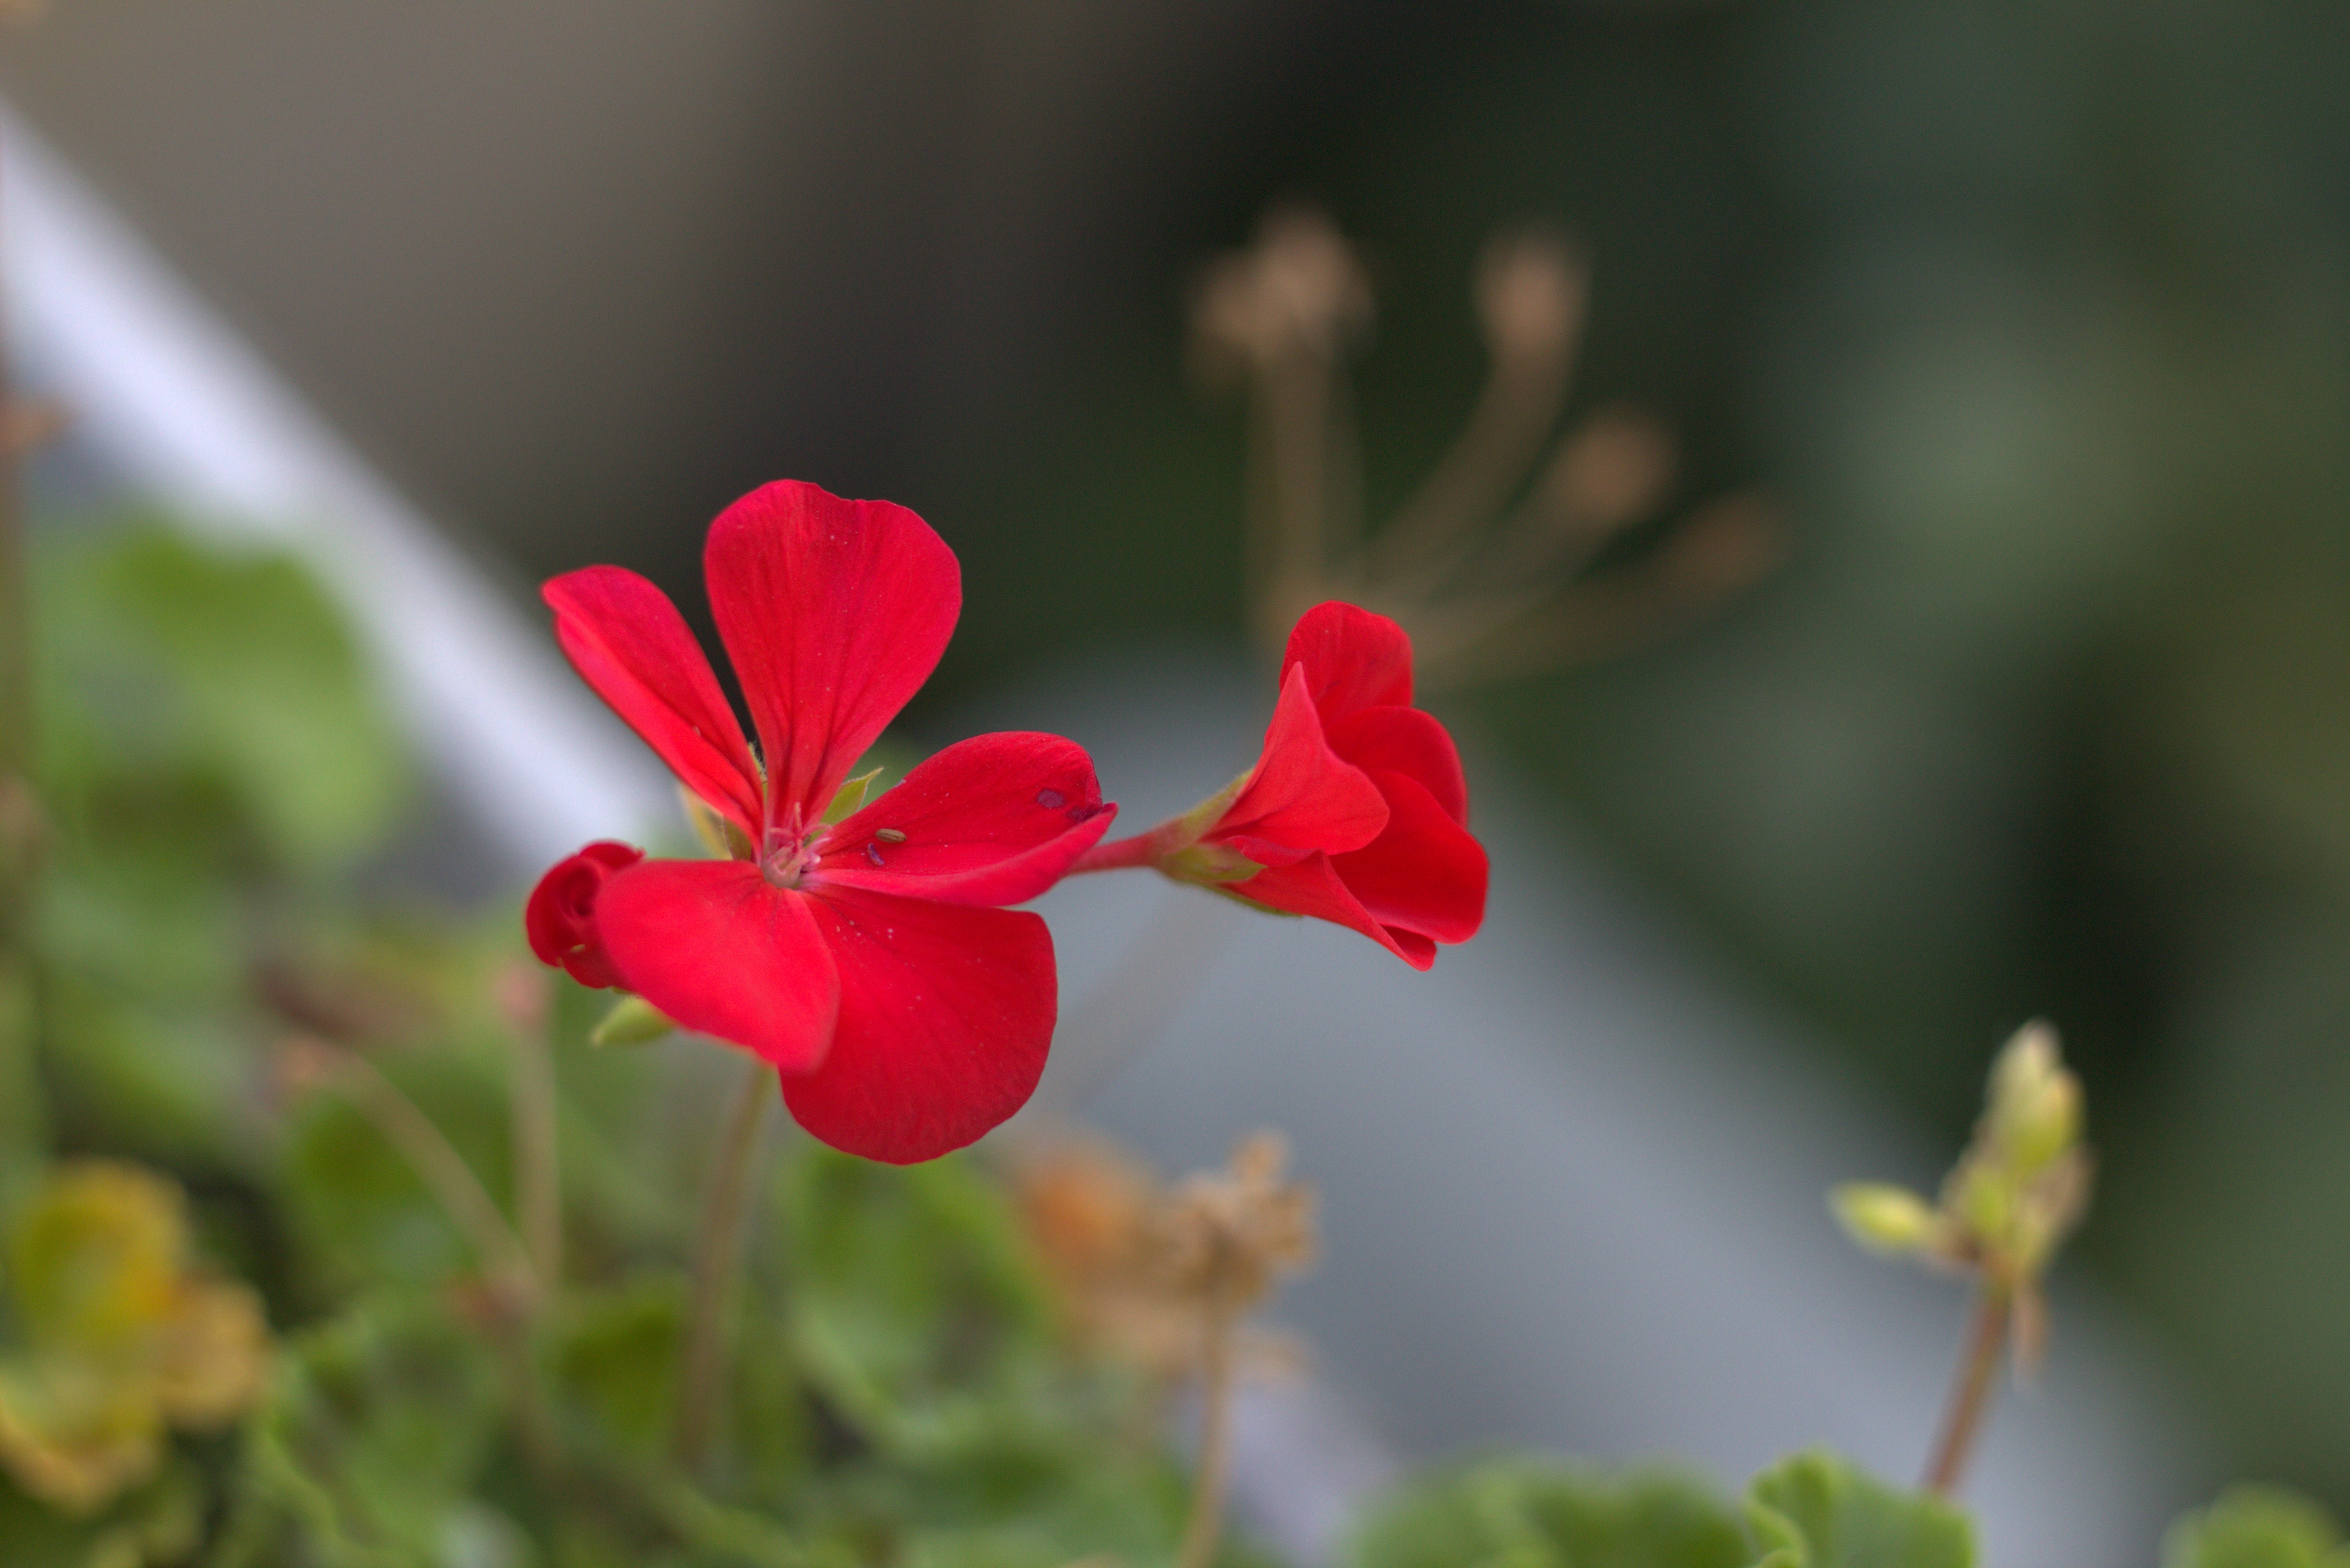
nature, blossom, plant, leaf, flower, petal, green, red, botany, flora, wildflower, close up, macro photography, flowering plant, annual plant, plant stem, land plant